Good Shepherd Sisters: Omaha Order

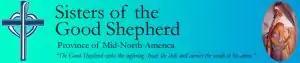

The Good Shepherd Sisters of Omaha are a branch of the original Good Shepherd congregation that began in Angers, France in 1835, founded by Saint Mary Euphrasia Pelletier. Their mission is to help and educate struggling girls and women in the Omaha, Nebraska area and the surrounding states.